Henry Hooker House

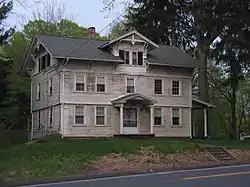
The Henry Hooker House

The Henry Hooker House is a historic house at 111 High Road in the Kensington section of Berlin, Connecticut. Built about 1769 by Elijah Hooker and subsequently altered, it exhibits the progressive adaptation of early houses by later generations. It was listed on the National Register of Historic Places in 1978.